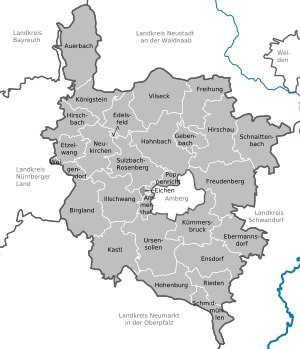
Landkreis Amberg-Sulzbach / Byer og kommuner
Kommuner i Landkreis Amberg-Sulzbach
Landkreis Amberg-Sulzbach ligger i den vestlige del af det bayerske Regierungsbezirk Oberpfalz. Nabokreise er mod nord Landkreis Bayreuth og Landkreis Neustadt an der Waldnaab, mod øst Landkreis Schwandorf, mod syd Landkreis Neumarkt in der Oberpfalz og mod vest Landkreis Nürnberger Land. Den kreisfreie by Amberg ligger inde i Landkreis Amberg-Sulzbach.